Epilobium

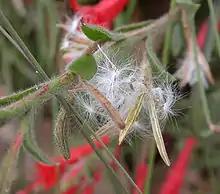
Ripe capsule of "Epilobium canum" (zauschneria) releasing seed

Epilobiums are mostly herbaceous plants, either annual or perennial; a few are subshrubs. The leaves are opposite or rarely whorled, simple and ovate to lanceolate in shape. The flowers are actinomorphic (radially symmetrical) with four petals that may be notched. These are usually smallish and pink in most species, but red, orange or yellow in a few. The fruit is a slender cylindrical capsule containing numerous seeds embedded in fine, soft silky fluff which disperses the seeds very effectively in the wind.